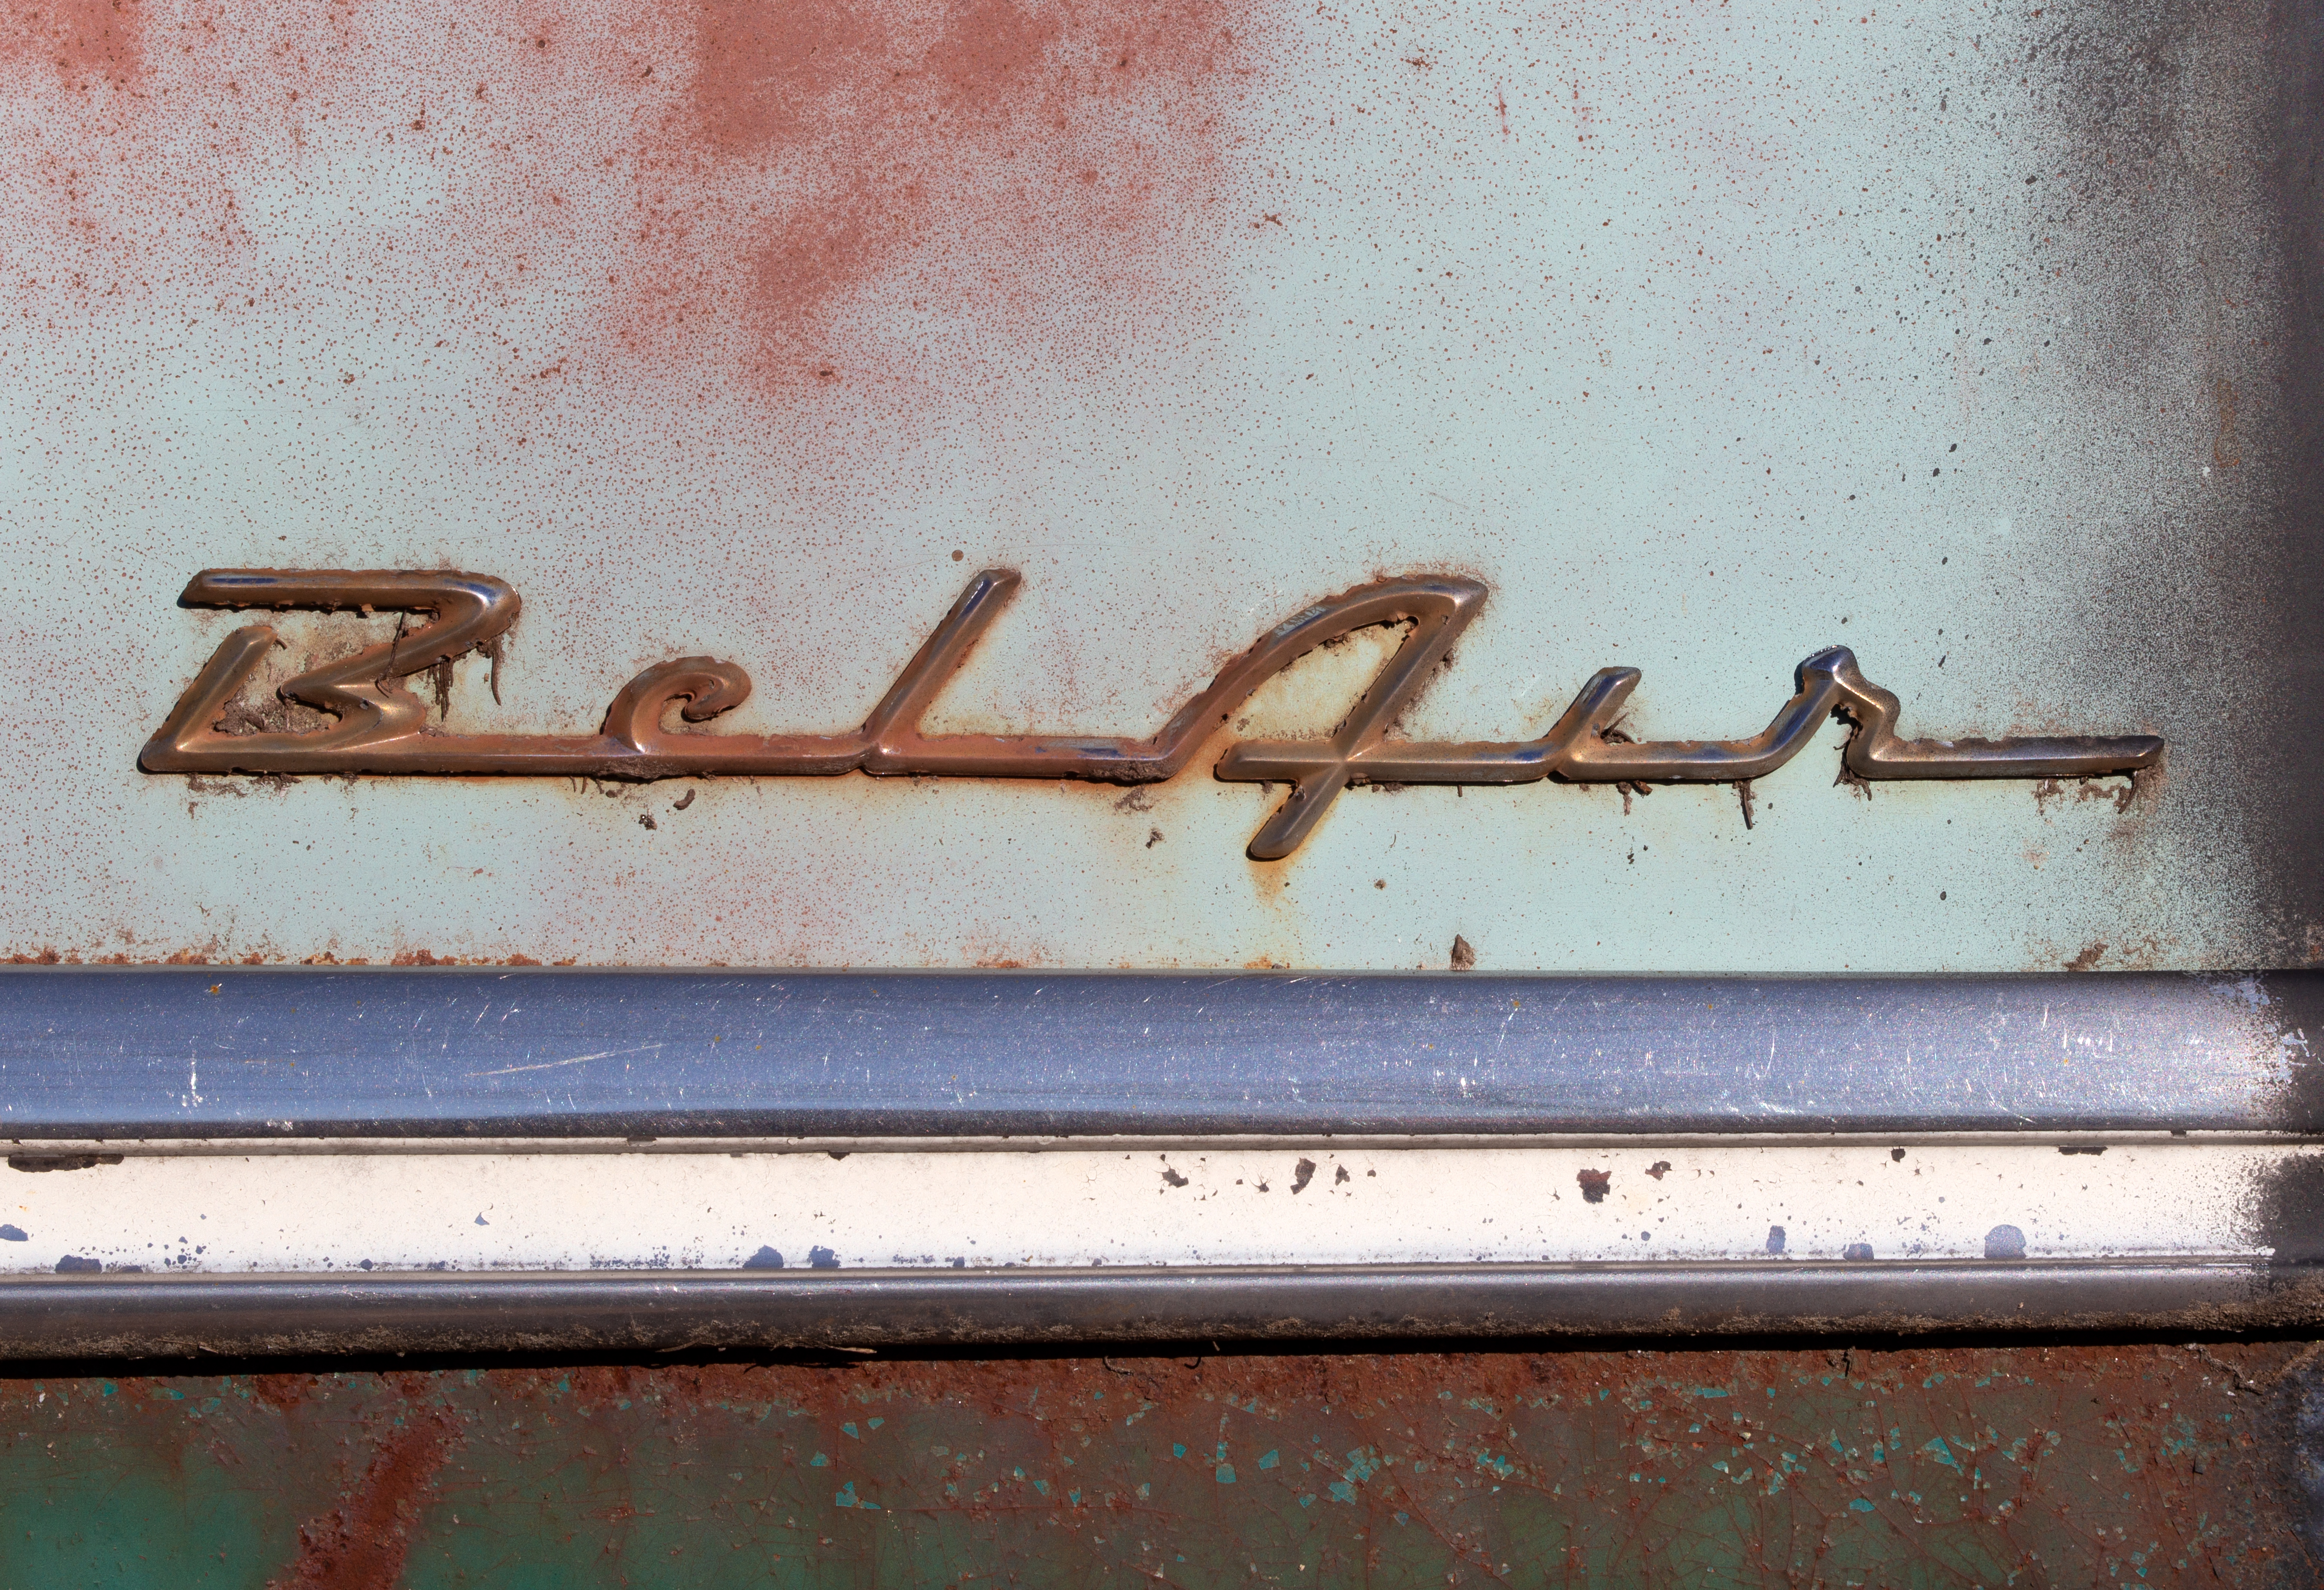
text, rust, font, metal, vehicle, car